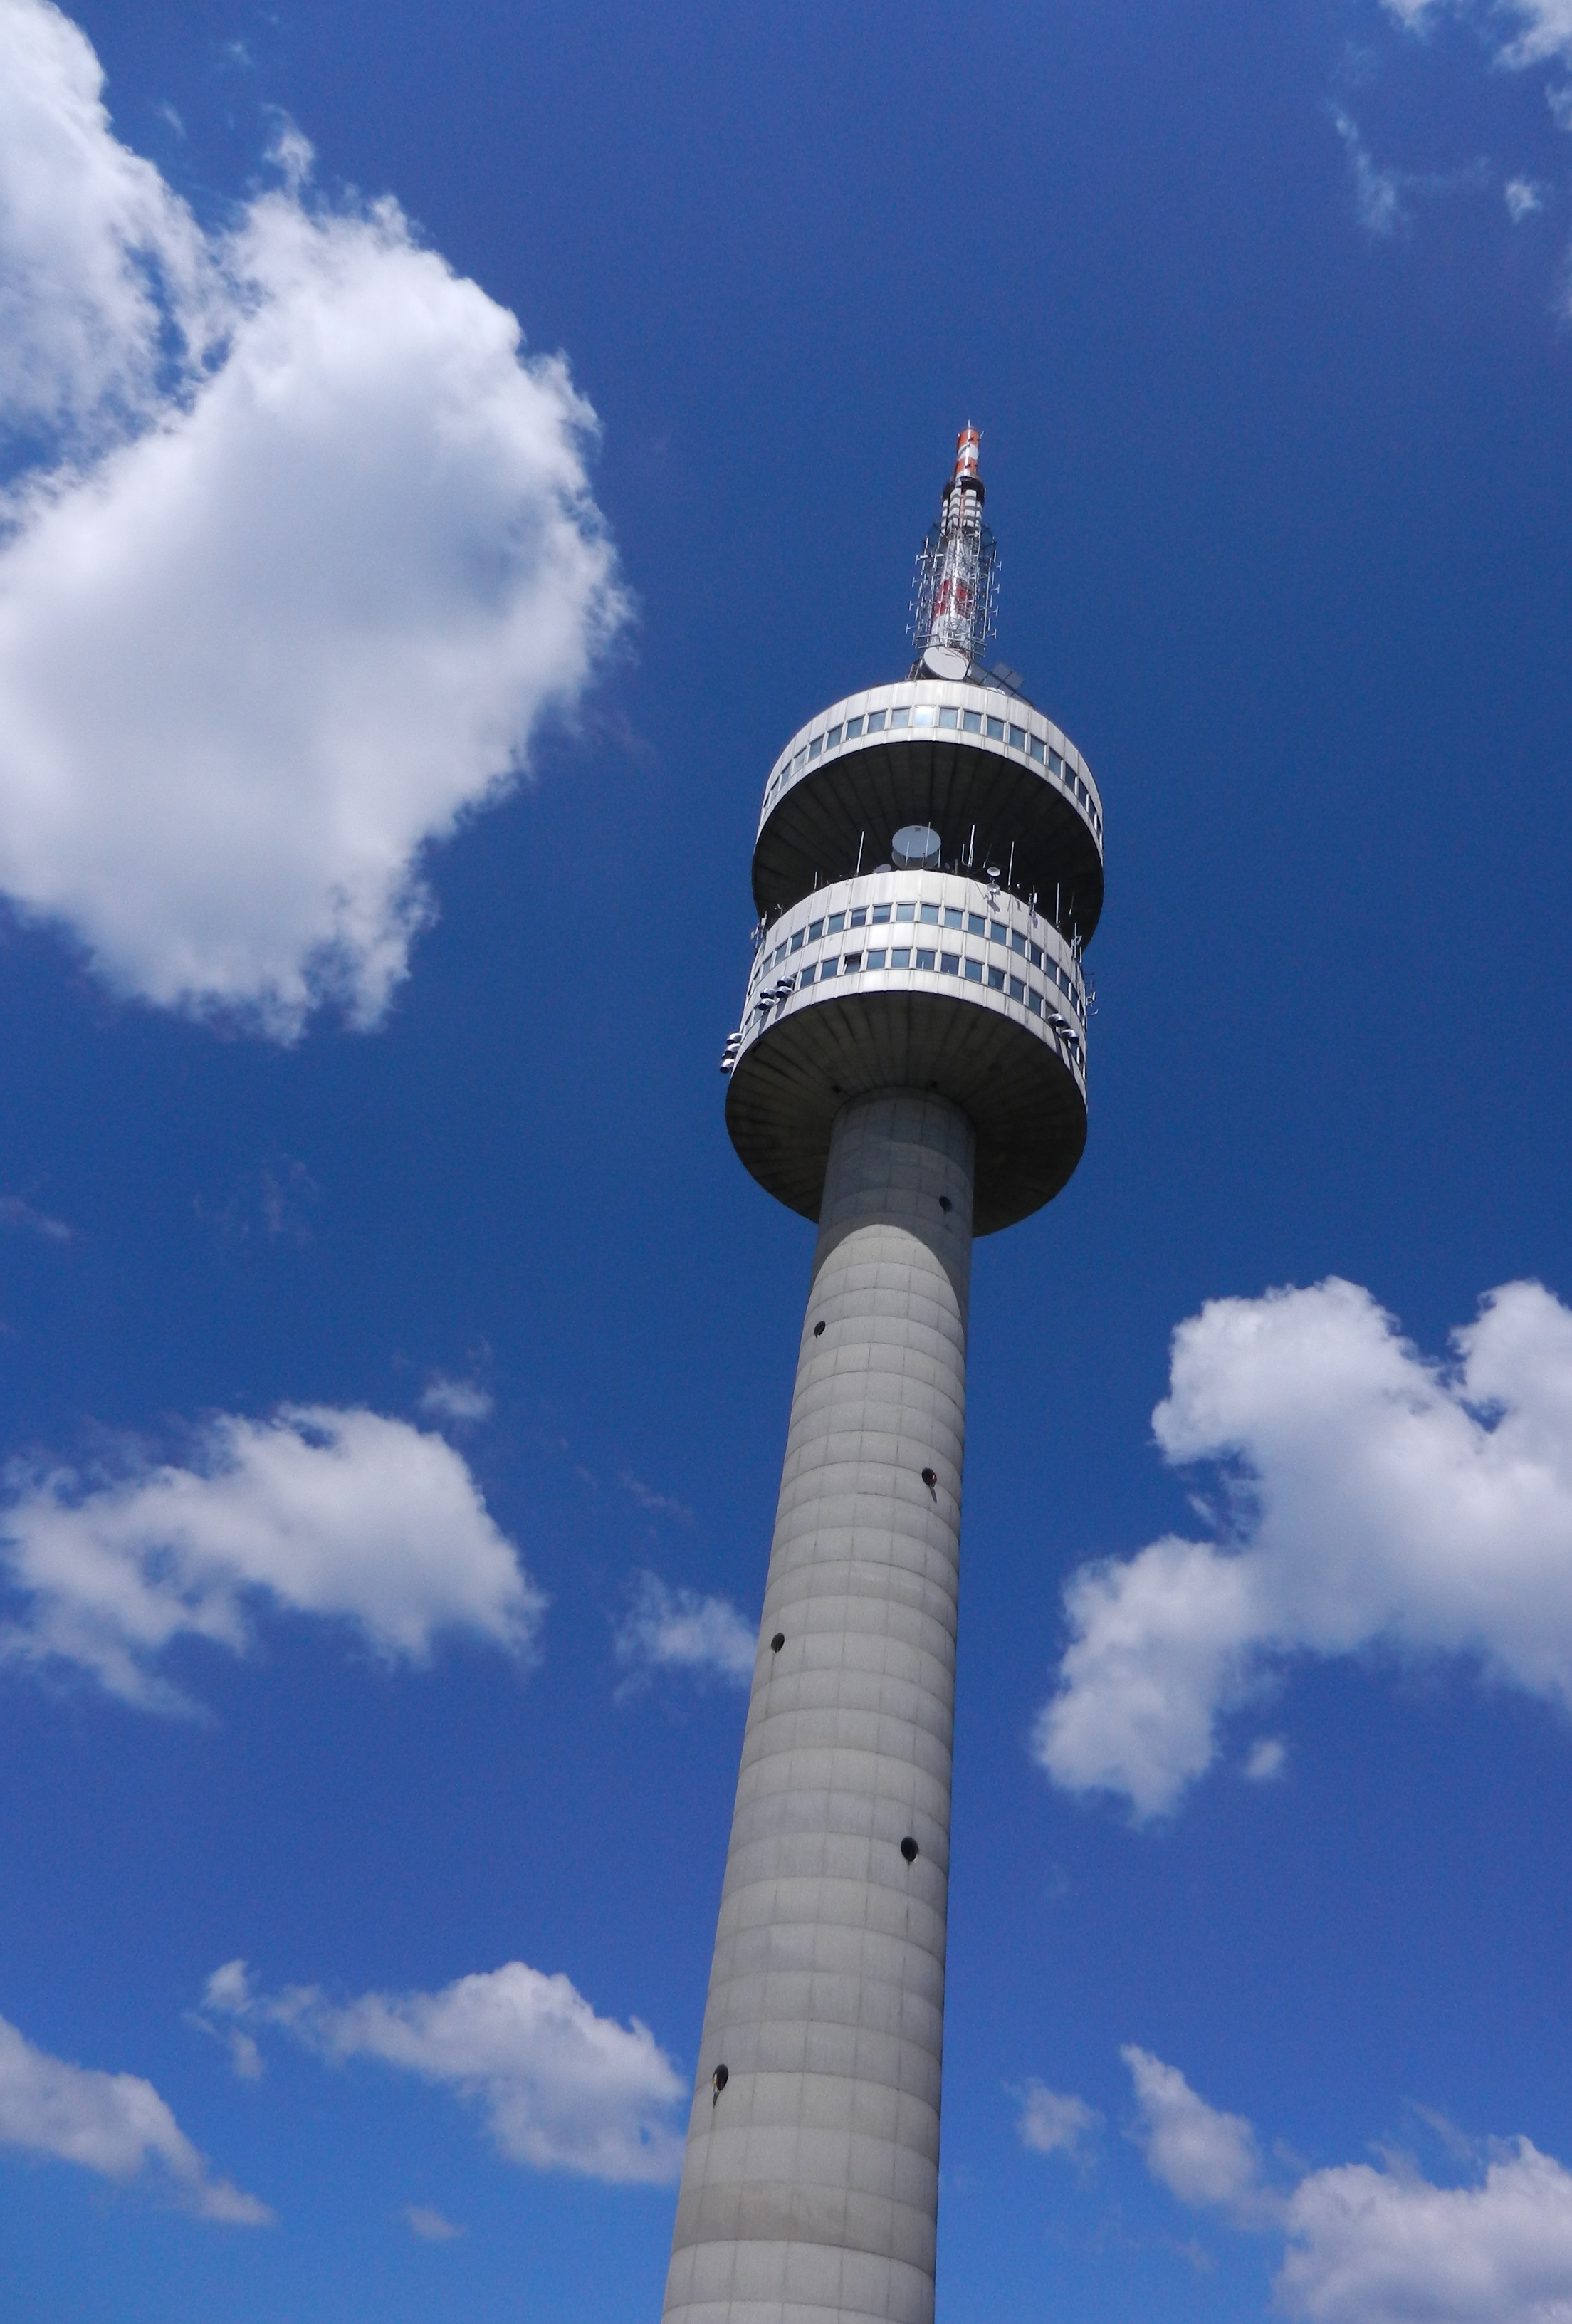
lighthouse, architecture, sky, high, tower, landmark, blue, bulgaria, control tower